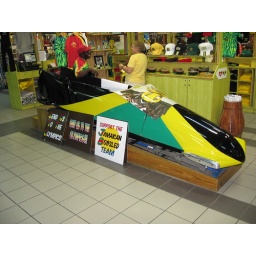
at the airport in Jamaca. the guy in the red hat was on the team and was signing posters